Dieter Jung (artist)

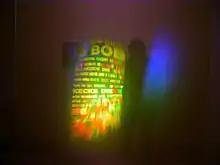
Dieter Jung, BIBI BEI BOB, 1987, Hologram/Glass, 112x140cm. Horizontal symmetric text by Hans Magnus Enzensberger

Awards: 1965/66 Fellowship by French Institute (Institut Français) for the École des Beaux Arts Paris. 1967 The German National Merit Foundation (Studienstiftung des Deutschen Volkes). 1968–69 USA Fellowship by German Academic Exchange Service (DAAD); 1977 Artist-in- Residence at the MacDowell Colony, Peterborough, New Hampshire, USA. 1978 Artist in Residence at Yaddo, Saratoga Springs, New York; Grant by Cabin Creek Center for Work and Environmental Studies, New York. 1983 Artist-in-Residence grant, Museum of Holography New York. 1984 Stiftung Kunstfonds, 1985–86 Rockefeller-Fellow at the Center for Advanced Visual Studies, MIT; Grant by the Council for the Arts of the MIT. 1988 and 2003 Award by the Shearwater Foundation, USA. 2003 Grant by ZEIT-Stiftung, Ebelin und Gerd Bucerius, Hamburg.